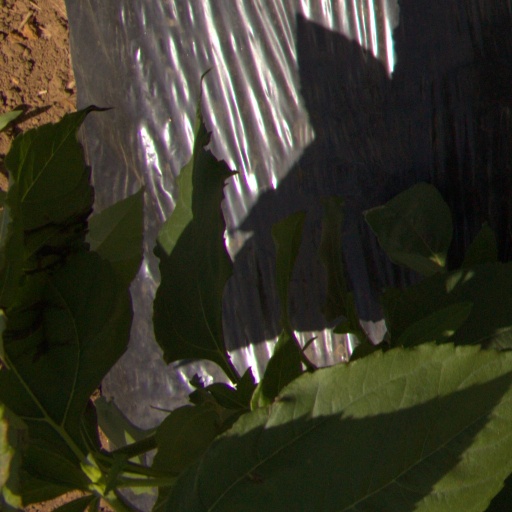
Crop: Jerusalem artichoke